Crosswell

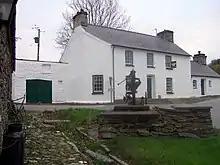
The well at Crosswell and the former inn beyond

An inn once stood in the centre of the hamlet; not on the 1842 parish tithe map (though marked on pre-1850 parish maps), the inn is on the 1891 Ordnance Survey map as the "Cwmgloyne Arms". The name may originate with Cwmgloyne, a mansion near Hen-llys, and the home of the antiquarian Thomas Lloyd who ""dying as a bachelor, left his estate by will to Maurice Williams"". Now a private dwelling called "Ty Ffynnongroes" ("Crosswell House"), the former inn was Grade II listed in 1997.